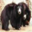
Label: bear